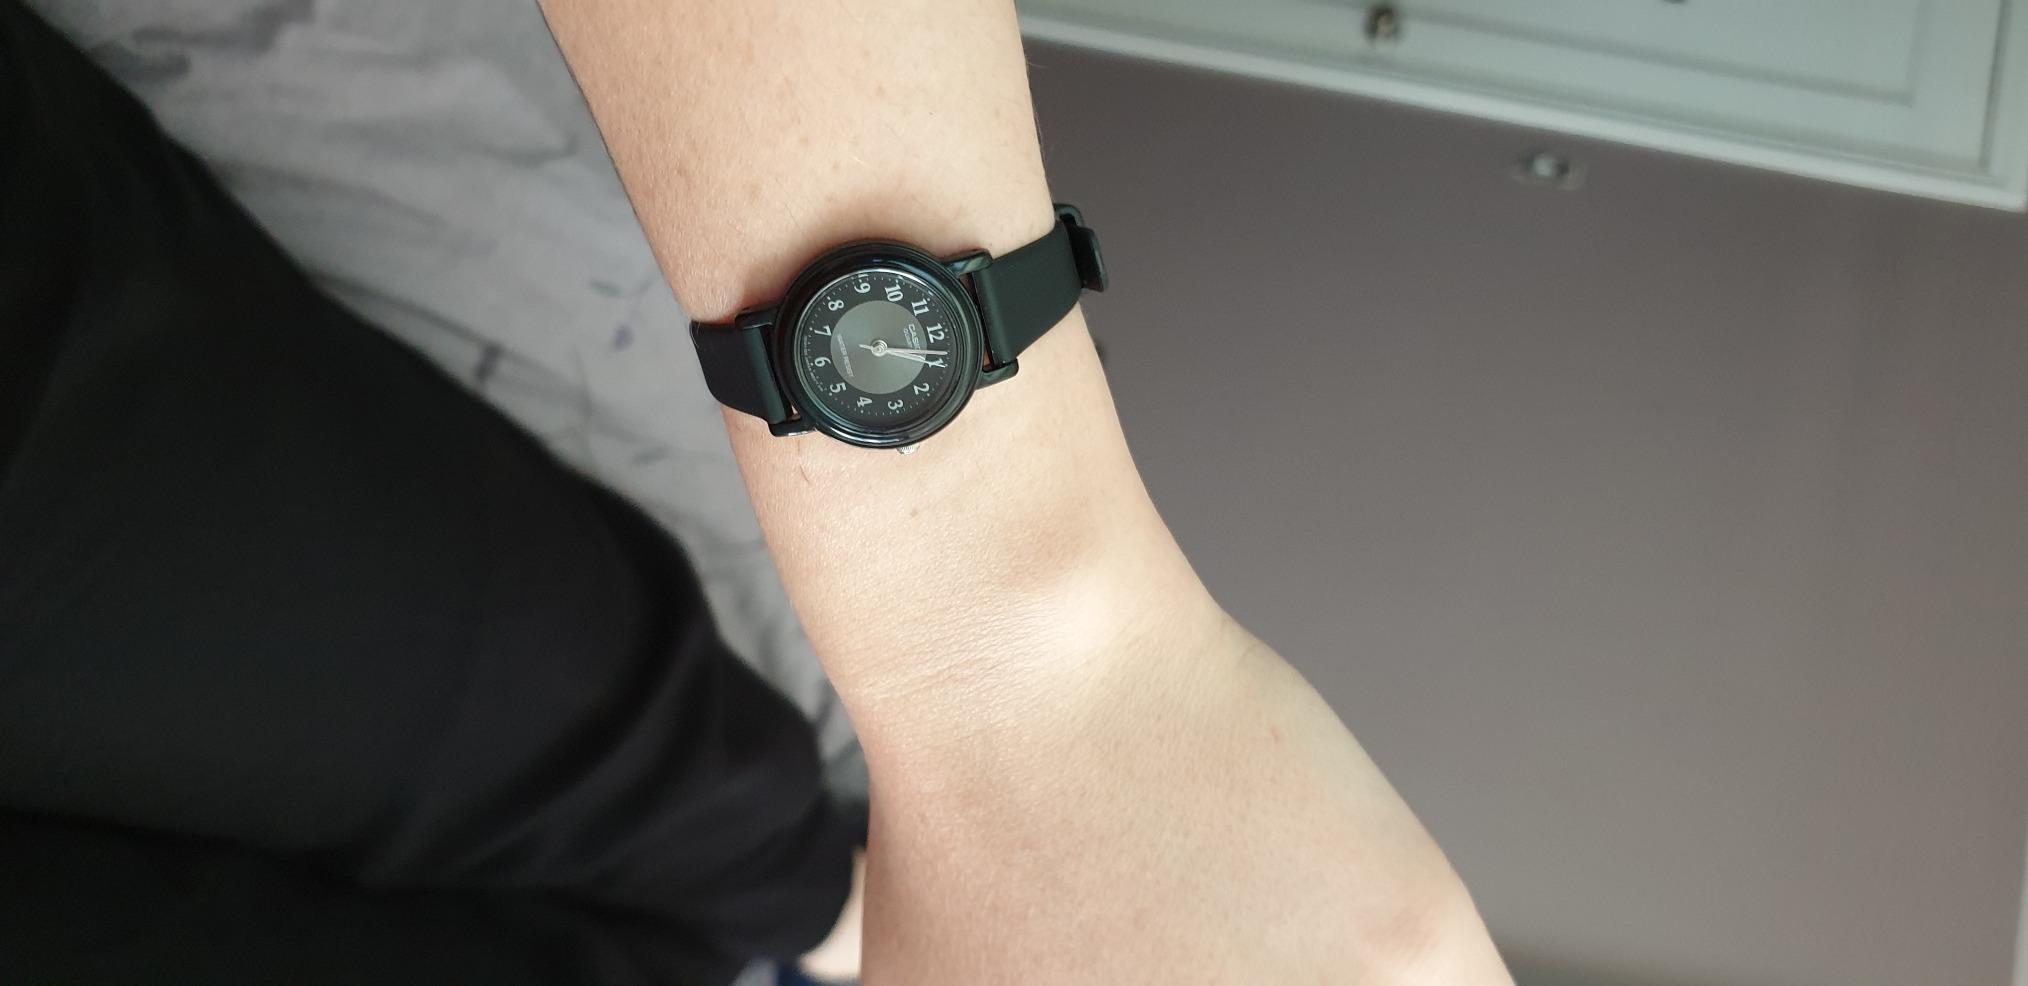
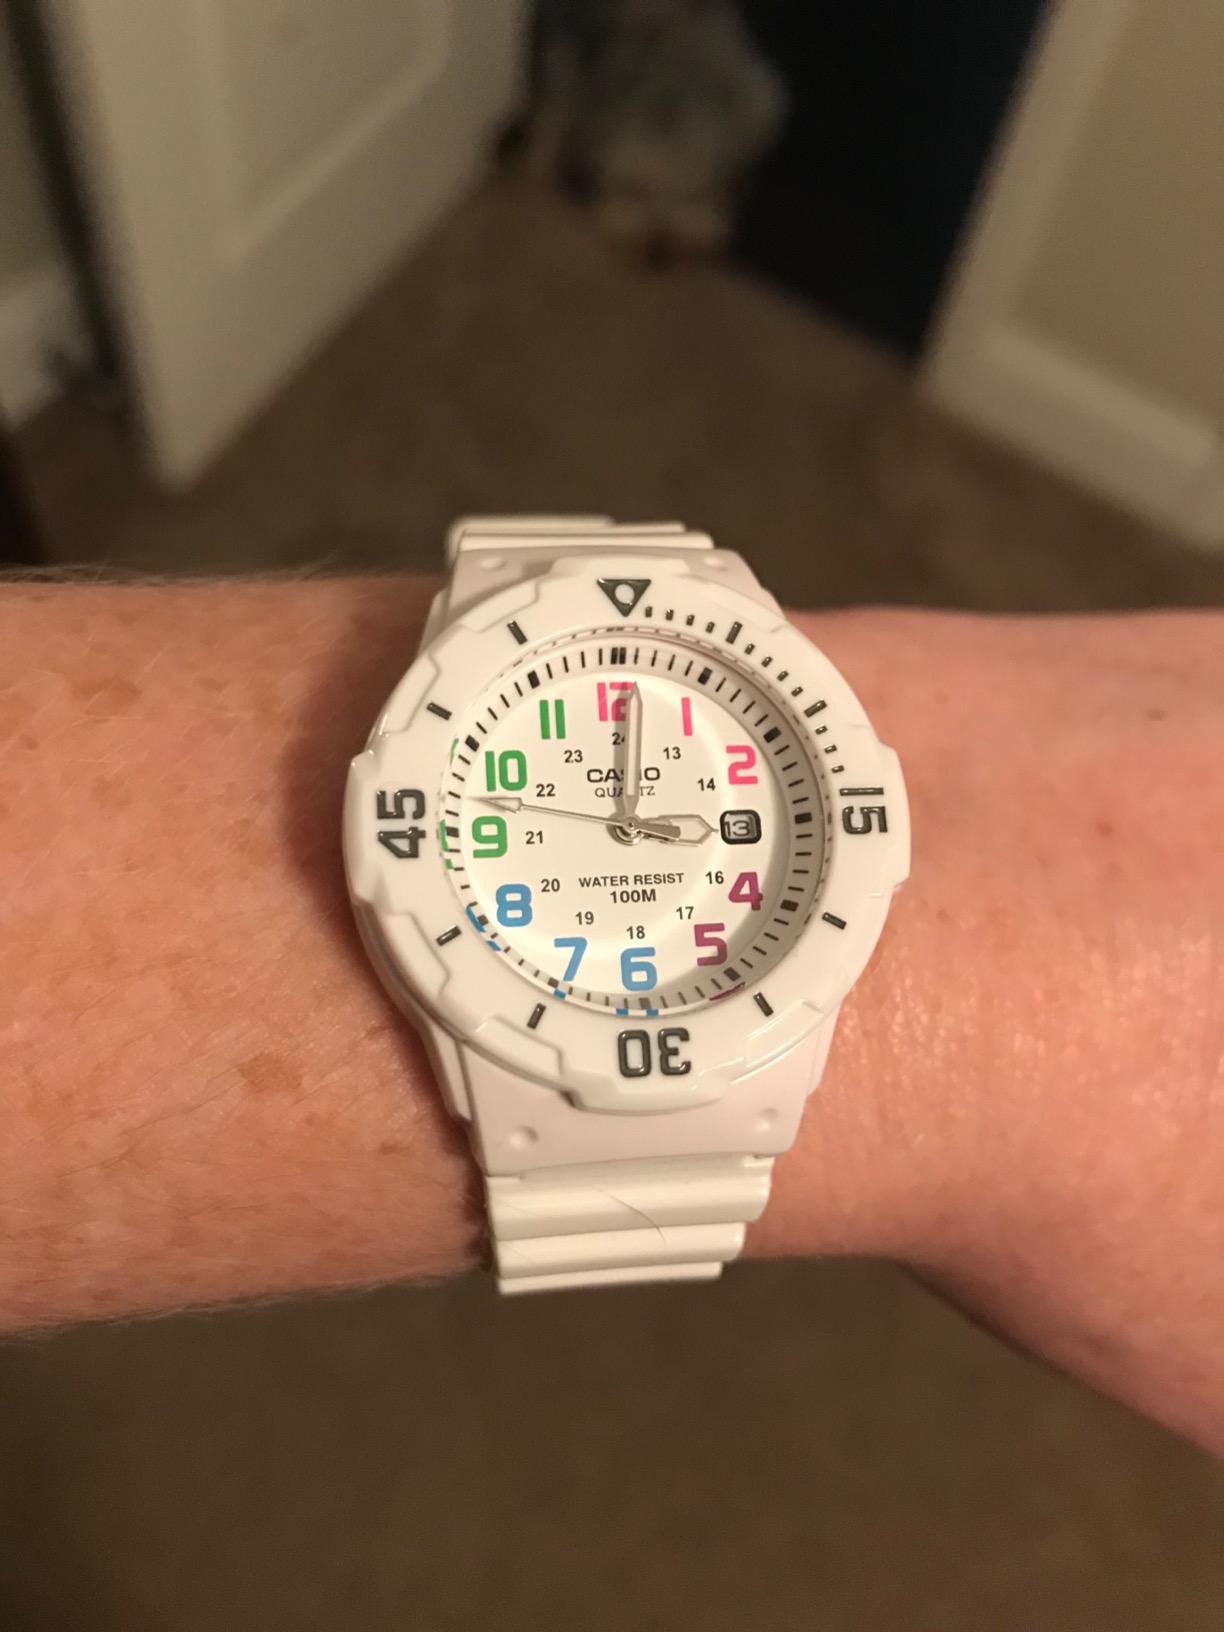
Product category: accessories_watch
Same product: no